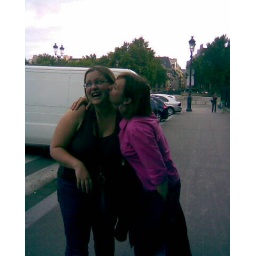
The Aussie lass is accosted in the street by rizzo, the pink lady